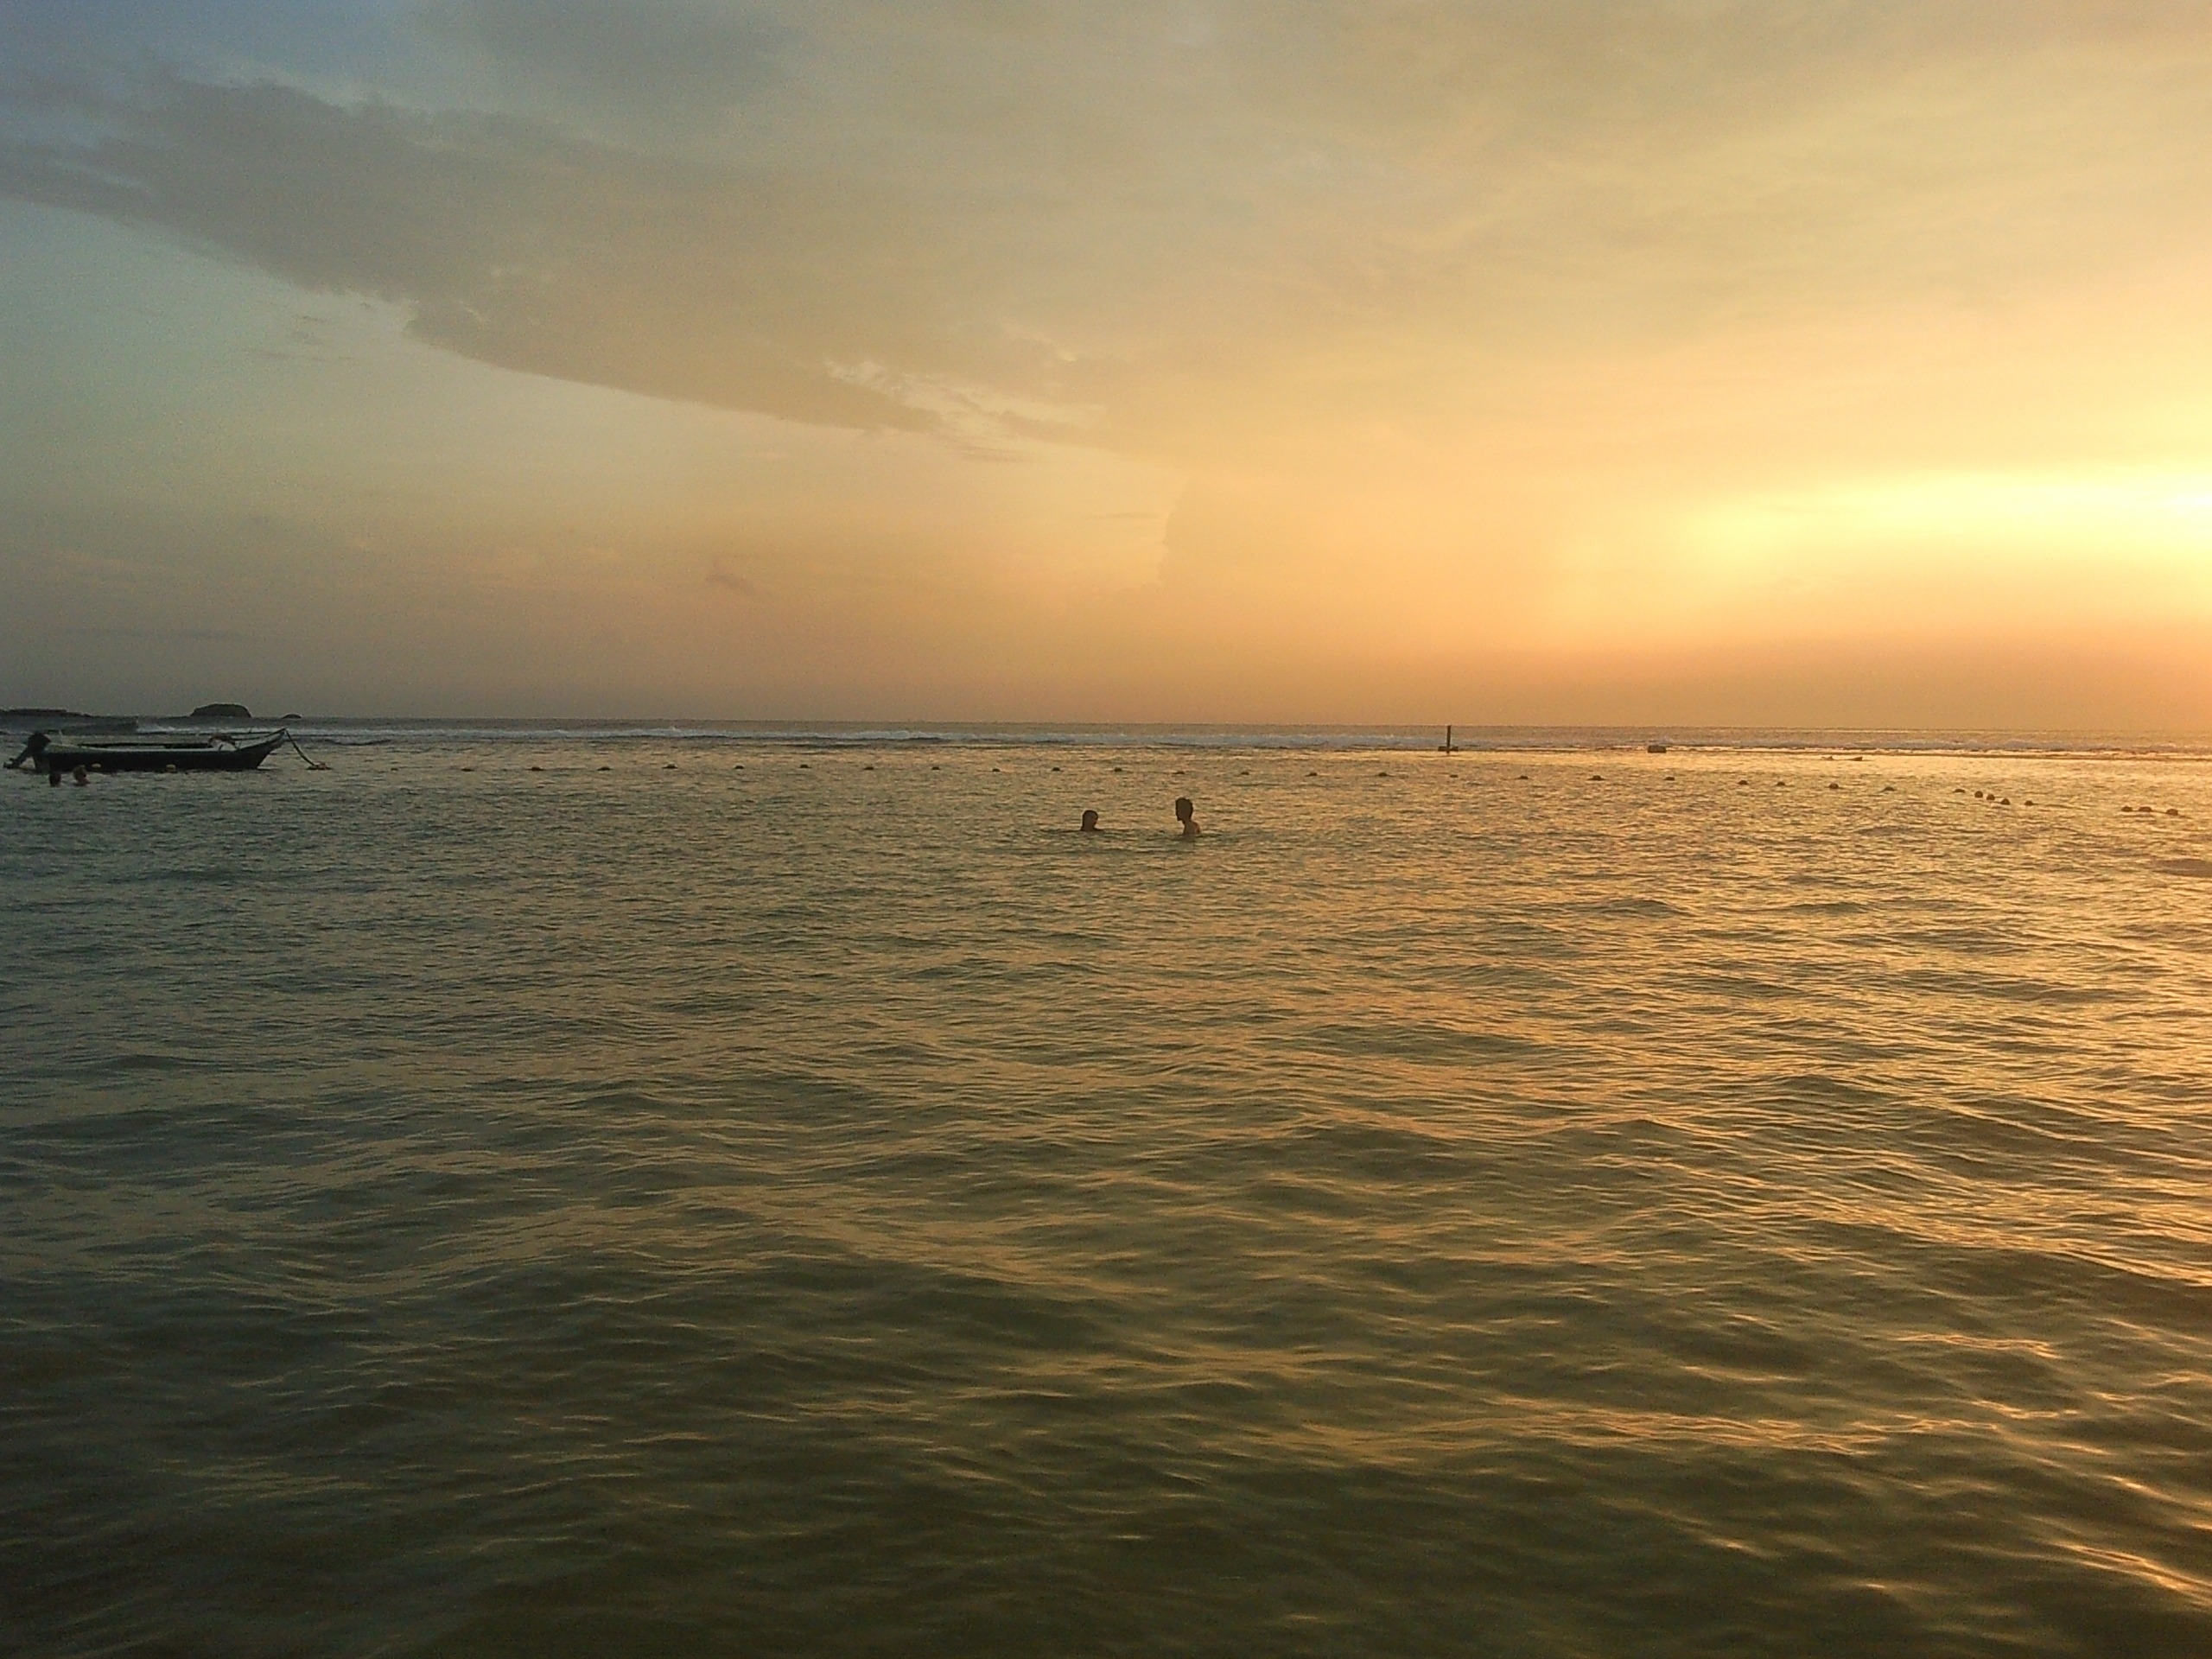
beach, sea, coast, nature, ocean, horizon, cloud, sky, sun, sunrise, sunset, sunlight, morning, shore, wave, dawn, dusk, evening, bay, body of water, sri lanka, wind wave